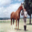
Label: horse